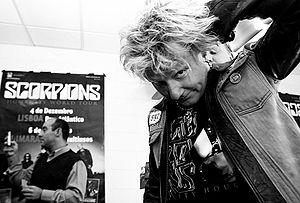
James Kottak est un batteur américain particulièrement connu pour avoir été, entre 1996 et 2016, le batteur du groupe allemand de hard rock Scorpions.